Charles Wyndham (actor)

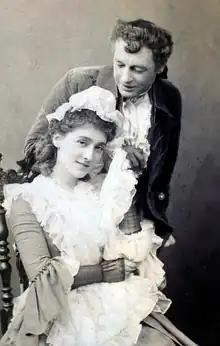
young white woman, sitting, older white man standing, both in 18th-century costume

In 1882 Wyndham again visited the United States, where he remained for eighteen months. His Criterion company was the first English troupe to reach America's west coast. On his return to London he successfully continued with modern-dress farce for some years, before turning to period pieces, first in a revival of "Wild Oats" in May 1886, and later in the same year in T. W. Robertson's "David Garrick", a piece with which he became closely associated, playing the title role hundreds of times, including a production in German (in his own translation) which he toured in Europe in 1888, appearing in St Petersburg before Tsar Alexander III and his court.